River Loddon

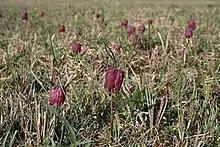
"Fritillaria meleagris"

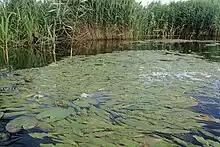
"Potamogeton nodosus"

A stretch of the Loddon near Stanford End Mill, together with the adjacent hay meadows, which are periodically waterlogged, is a designated Site of Special Scientific Interest (SSSI). The Loddon has been part of the SSSI since 1986. The meadows are cut for hay in July then grazed by cattle until the end of the year. This cycle has resulted in an increase in numbers of the snake's head fritillary ("Fritillaria meleagris"), another flowering bulb, which thrives in damp meadows when not regularly cut short by cutting. The river is included for its mainstay population of Loddon pondweed ("Potamogeton nodosus").